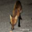
Label: fox